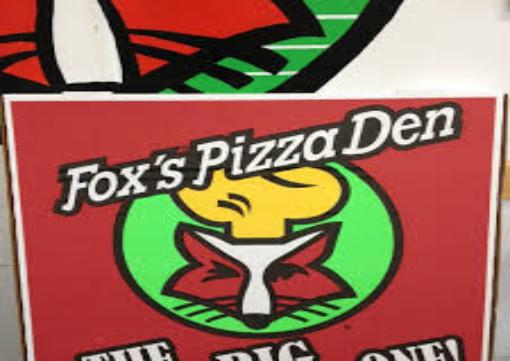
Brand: Fox's Pizza Den
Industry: Food